Fritz Honka

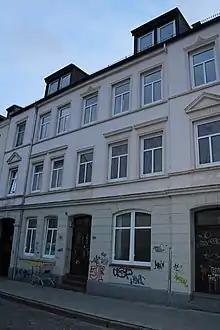
The apartment house in Ottensen, Hamburg where Honka lived

In December 1970 Honka, then a night watchman for Shell, committed his first proven murder. He strangled Gertraud Bräuer, a 42-year-old hairdresser and occasional sex worker, in his flat. Honka said that she would not have sex with him. Honka sawed the corpse into pieces that he then wrapped up and hid in various places in the nearby area. The body parts were found and identified by Hamburg police, but their investigation did not find the murderer.